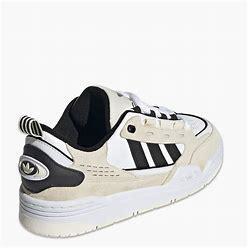
Brand: Adidas
Model: ADI2000